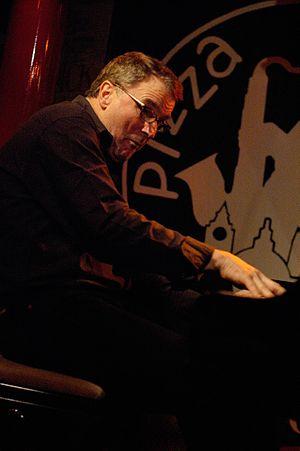
Bo Gustav Stenson est un pianiste de jazz suédois né à Västerås le 4 août 1944.